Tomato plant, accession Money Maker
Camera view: vertical (180 deg); turntable rotation: 90 degrees
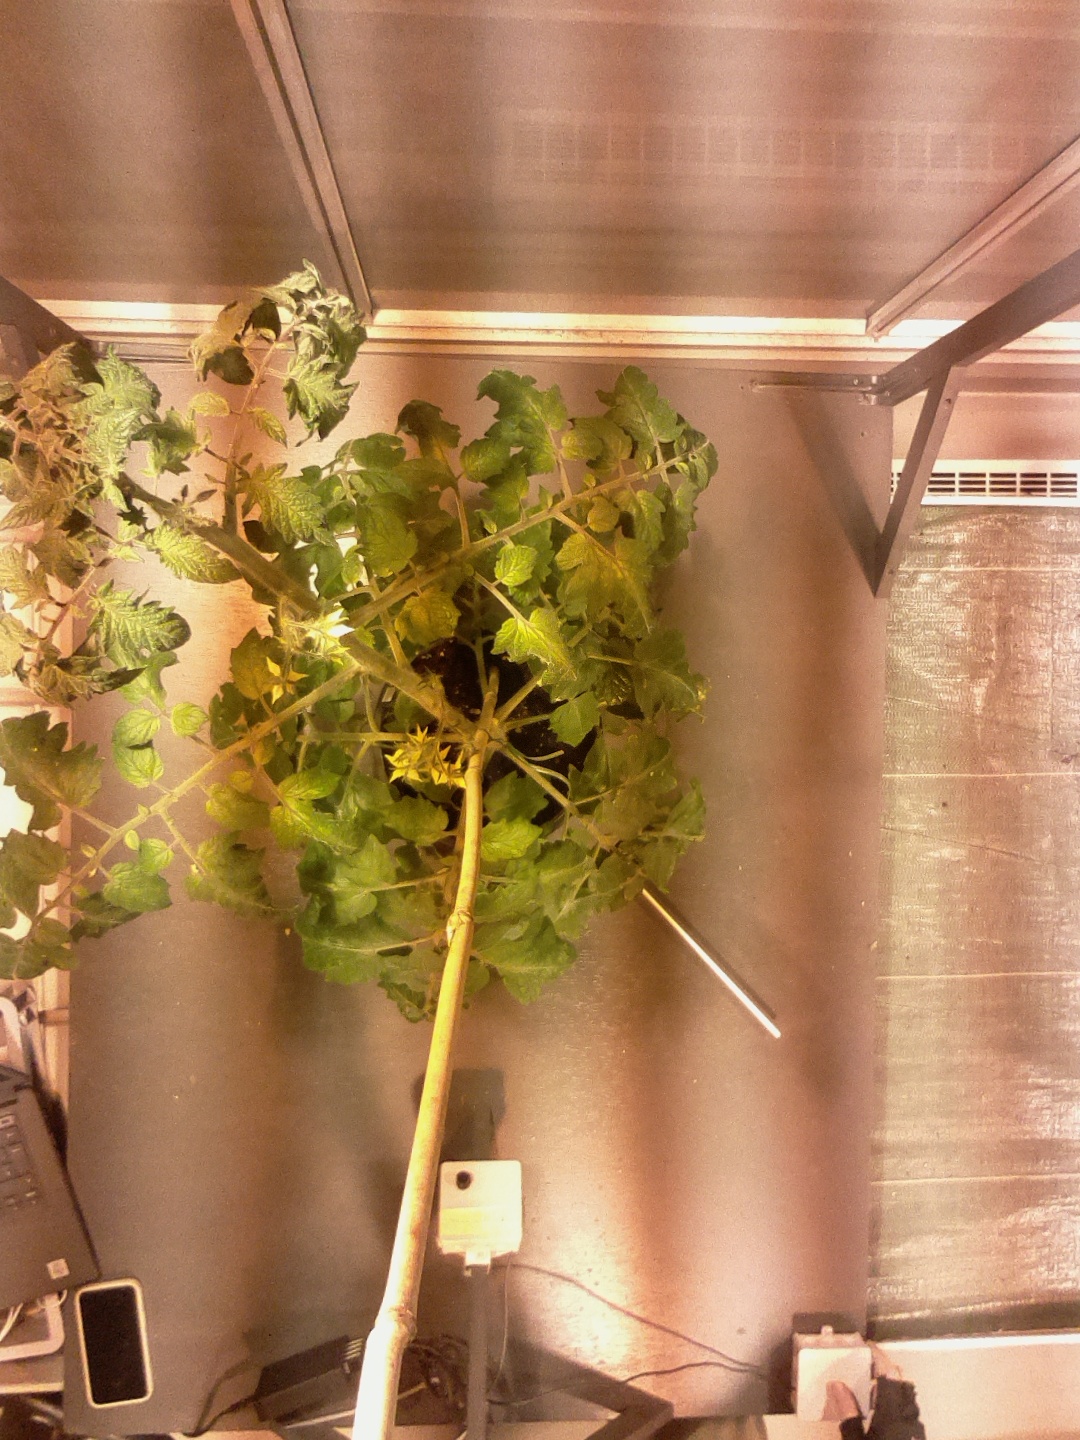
BBCH growth stage 68: Full flowering, 80%-90% of flowers open, more petals falling